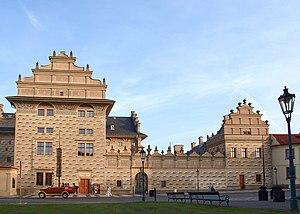
Le palais Schwarzenberg, en tchèque Schwarzenberský palác, est un palais de Prague, en République tchèque, qui accueille aujourd'hui un musée d'art relevant de la galerie nationale de Prague. Il est situé dans le district de Prague 1 sur la place Hradčany, comme deux autres annexes de la galerie, le palais Salm et le palais Sternberg.